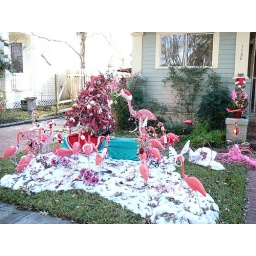
This yard is across the street from my friends Jeannette and Bill's house in the Houston Heights. They're pretty wild!